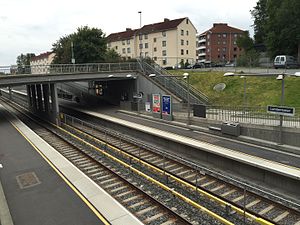
Lambertseterbanen
Lambertseter Station på Lambertseterbanen.
Lambertseterbanen er en af de fire østlige baner på T-banen i Oslo, der ligger mellem Brynseng og Bergrystallen. Banen fører til satellitbyen Lambertseter, hvor fire ud af banens otte stationer ligger. Banen blev åbnet som sporvej i 1957 og omstillet som den første T-bane i 1966.